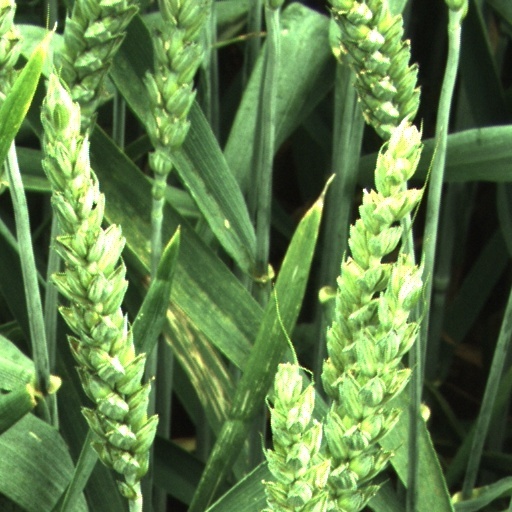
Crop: wheat